Das Neue Deutschland

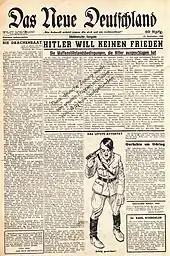
Issue of the magazine "Das Neue Deutschland" of September 15, 1944

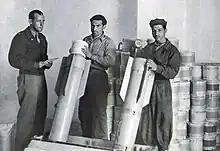
Packing of miniature issues of the magazine by OSS members in "bombs" as part of "Operation Pig Iron"

Das Neue Deutschland (DND; English: "The new Germany") was an alleged freedom movement that was founded by the American Office of Strategic Services (OSS) in June 1944 during the Second World War. Its main organ was a magazine of the same name, which was brought to Germany by resistance fighters, former German prisoners of war, and with the help of airplanes. The aim was to create the impression, through propagandistic articles in this magazine, that an underground movement existed on the territory of the German Reich with the intention of overthrowing the Nazi regime. In the editorial design of the magazine, care was taken to ensure that, as far as possible, no reference to hostile propaganda was discernible; it was imperative to convey the idea of an opposition independent of the Allies that existed within Germany.